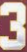
Number: 3